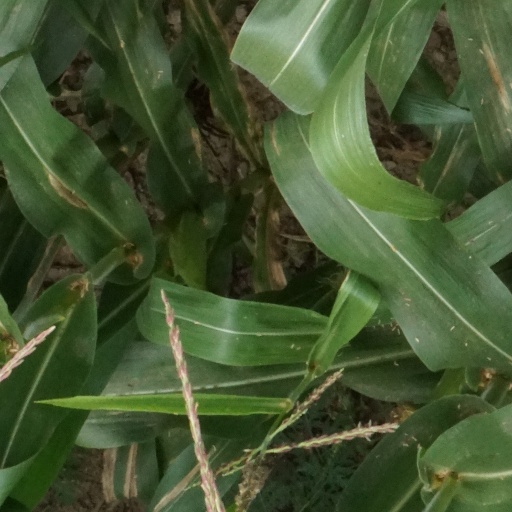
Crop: maize; corn